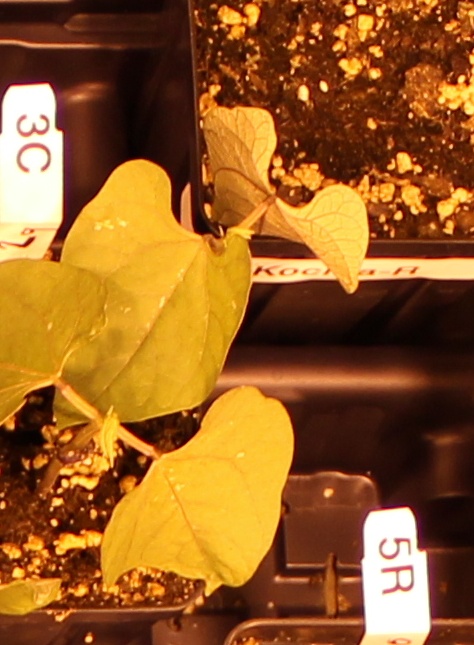
Label: Blackbean